List of NBA postseason records

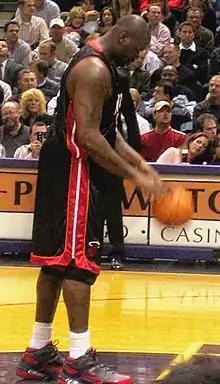
Shaquille O'Neal holds the Playoff records for free throws attempted in a quarter & game.

"In 2006, the NBA introduced age requirement restrictions. Prospective high school players must wait a year before entering the NBA, making some age-related records harder to break."